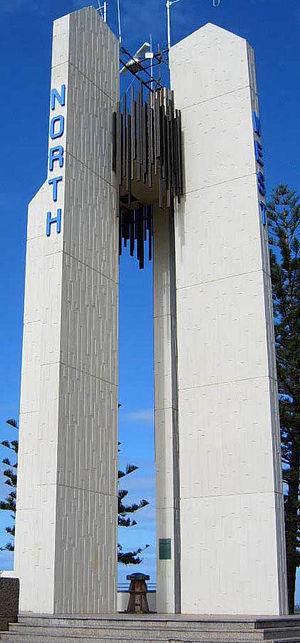
Gold Coast est une conurbation australienne située le long de la côte pacifique formant la ville de Gold Coast, à environ 94 km au sud-est de Brisbane dans la région Sud-Est du Queensland en Australie.